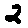
Label: 2